London Borough of Waltham Forest

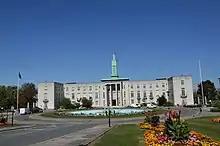
Waltham Forest Town Hall

The local authority is Waltham Forest Council, based at Waltham Forest Town Hall (formerly Walthamstow Town Hall).